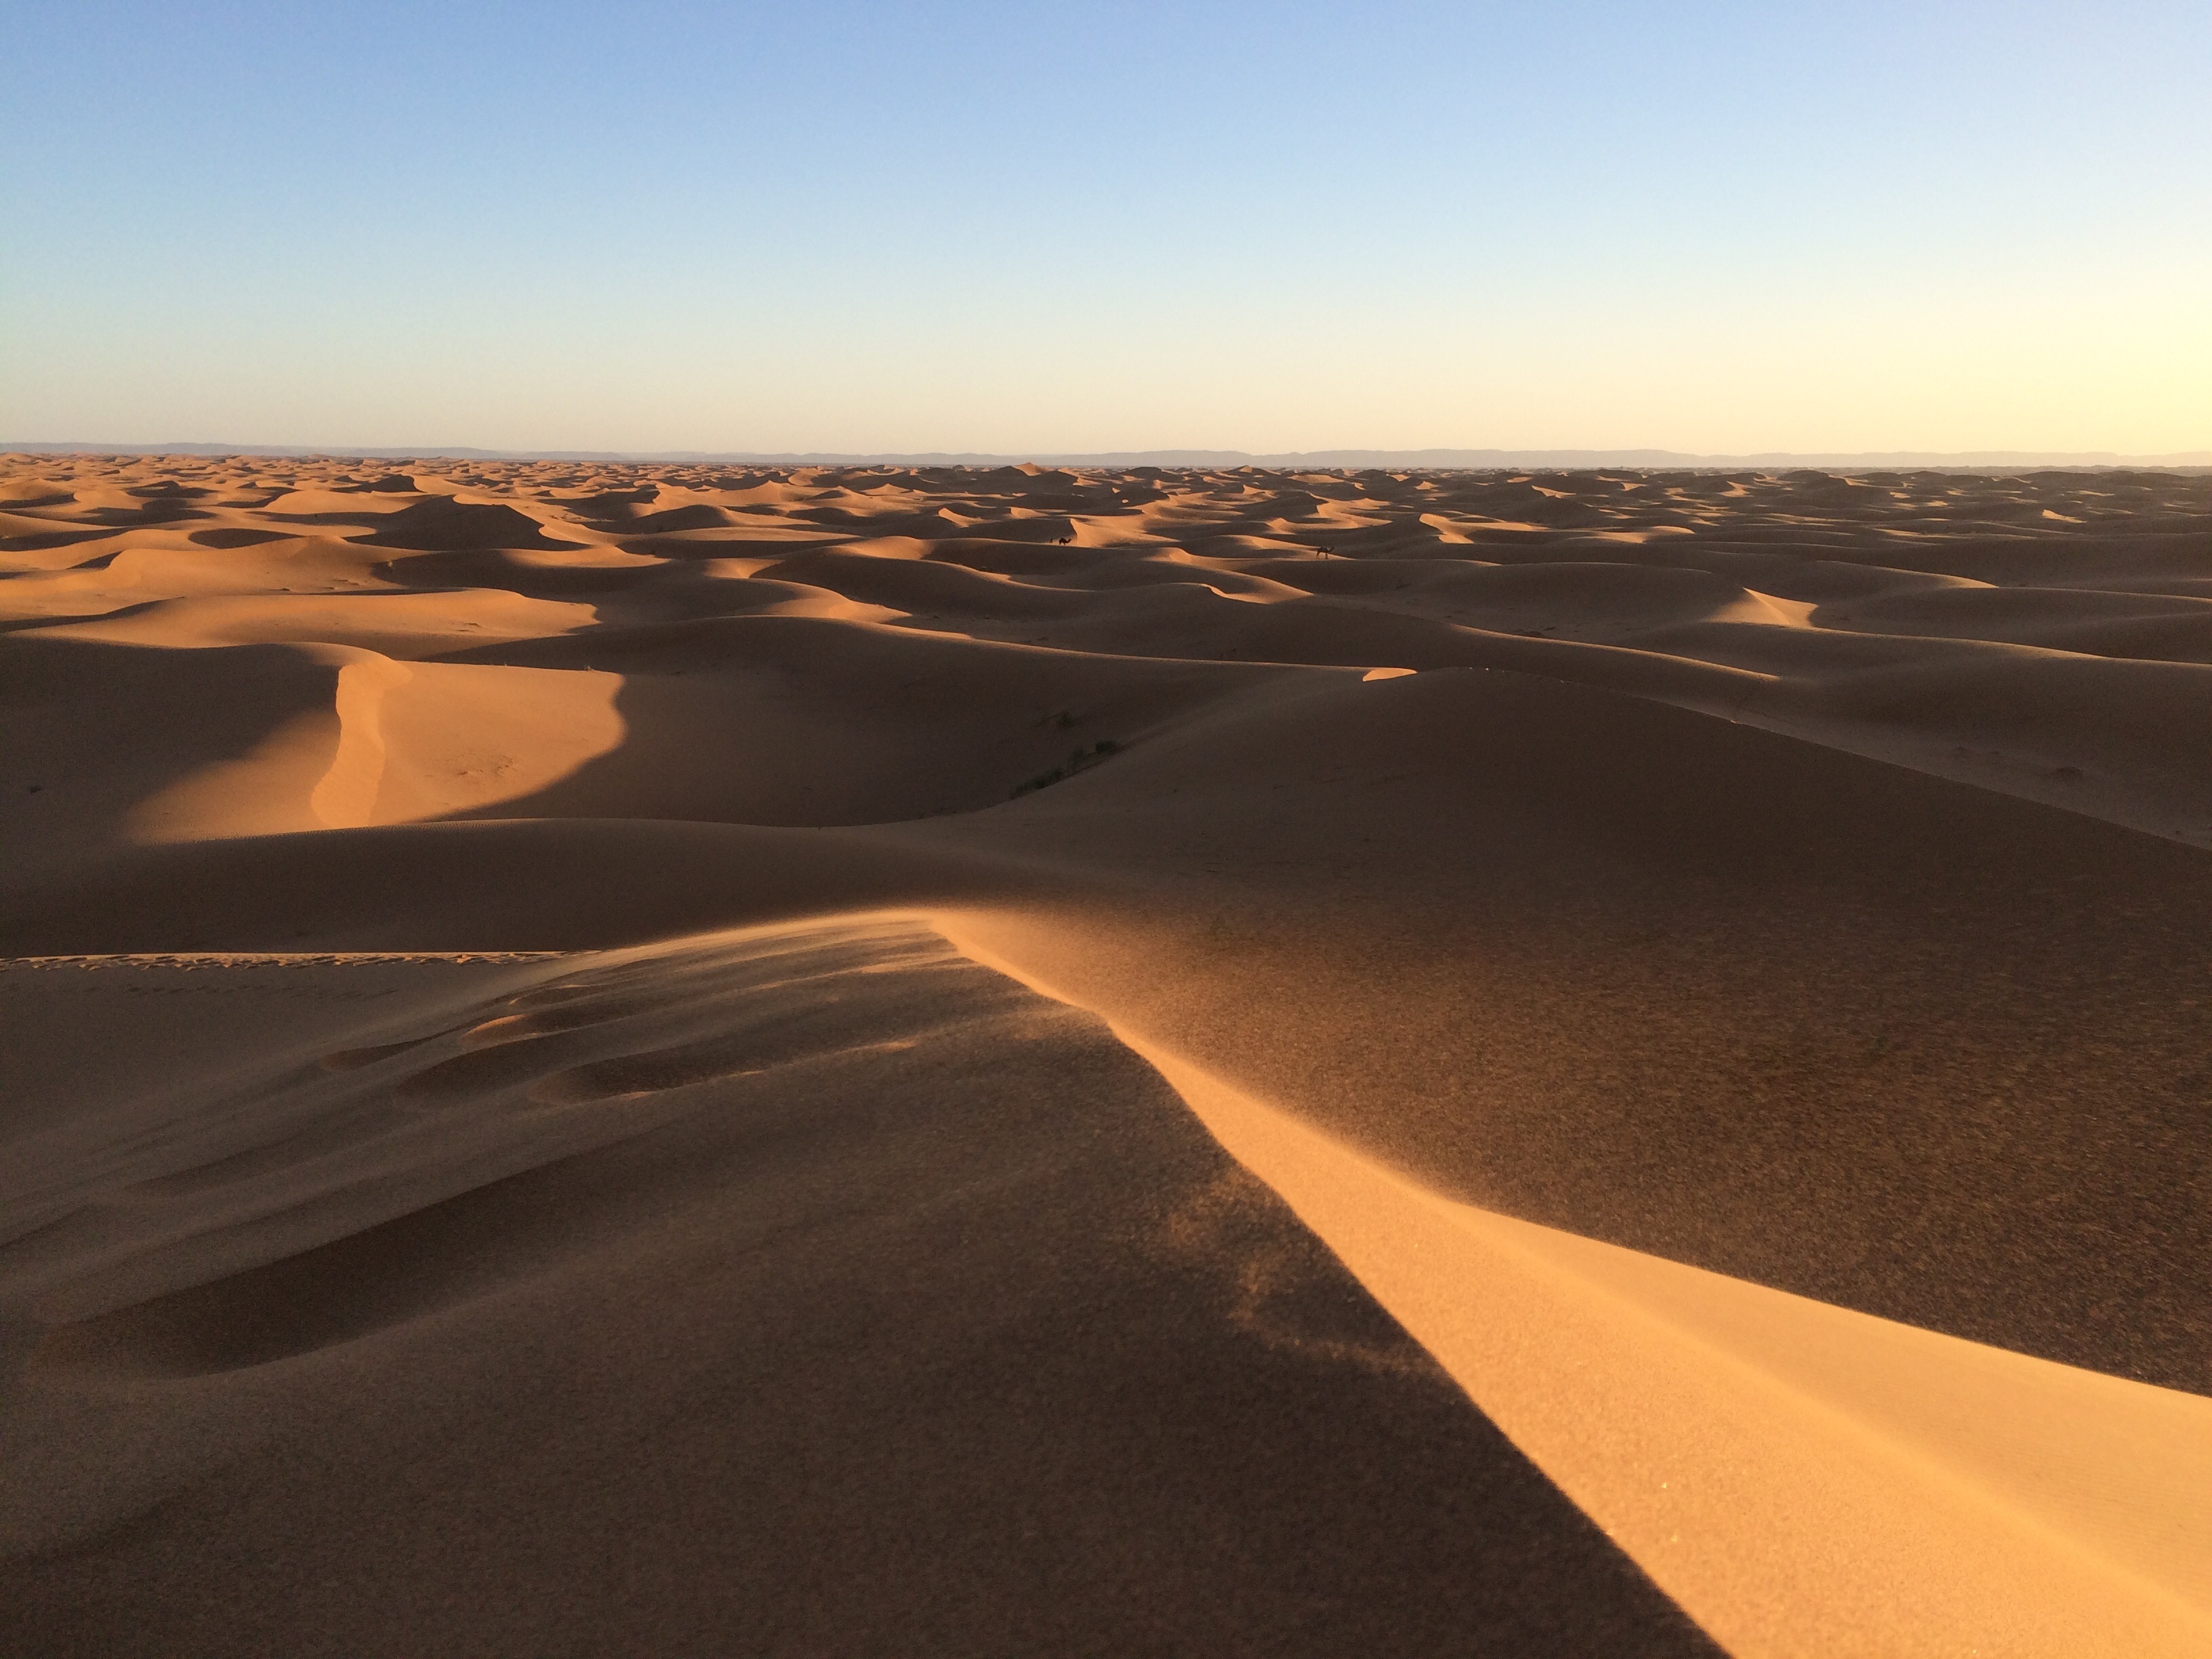
landscape, sand, horizon, desert, dune, sand dune, plain, habitat, sahara, wadi, landform, erg, natural environment, geographical feature, aeolian landform